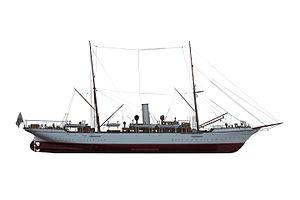
Albert Iᵉʳ, surnommé « le Prince savant » ou « le Prince navigateur », fut prince souverain de la principauté de Monaco du 10 septembre 1889 au 26 juin 1922. Ce prince aux multiples facettes est une figure emblématique qui par son humanisme, son mécénat, sa curiosité scientifique et sa prise de conscience pionnière des enjeux environnementaux, a fortement contribué au rayonnement de son pays.